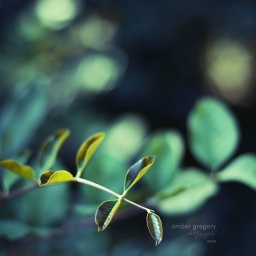
If I keep a green bough in my heart, then the singing bird will come (242/366)